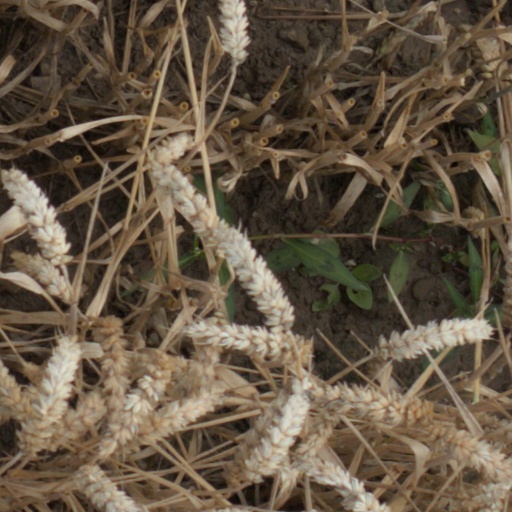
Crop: wheat